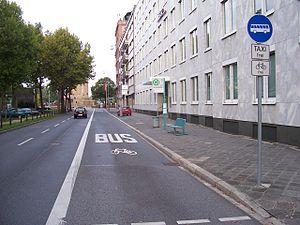
Un transport collectif en site propre est un transport en commun qui emprunte une voie ou un espace qui lui est réservé, de telle manière que ce mode de transport dispose de sa propre voie, son propre site.
Une voie réservée est une infrastructure réservée à un mode de transport et lui assurant, grâce à une séparation physique, une circulation indépendante de celle de tout autre mode, collectif ou individuel.